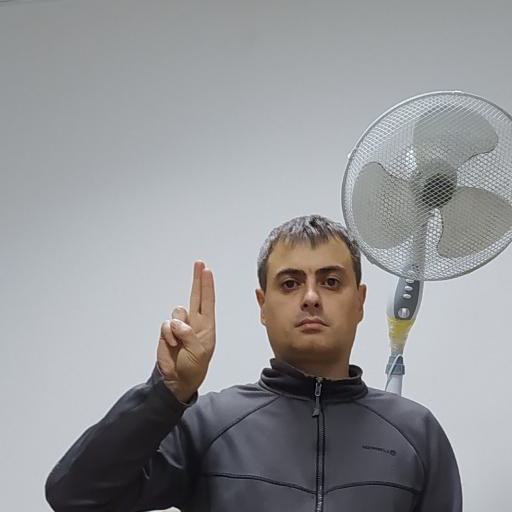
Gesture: two_up